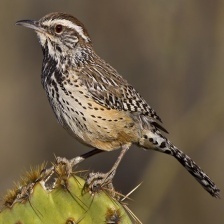
Species: CACTUS WREN
Scientific name: CAMPYLORHYNCHUS BRUNNEICAPILLUS